L'incoronazione di Poppea

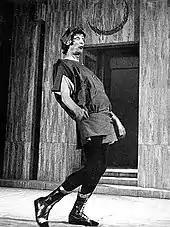
From the 1962 Glyndebourne production: Lucano, played by Hugues Cuénod, performs in his singing contest with Nerone (act 2, scene 6)

"L'incoronazione di Poppea" was first performed at the Teatro Santi Giovanni e Paolo, Venice, as part of the 1642–43 carnival season. The theatre, opened in 1639, had earlier staged the première of Monteverdi's opera "Le Nozze d'Enea in Lavinia", and a revival of the composer's "Il ritorno d'Ulisse in patria". The theatre was later described by an observer: "... marvellous scene changes, majestic and grand appearances [of the performers] ... and a magnificent flying machine; you see, as if commonplace, glorious heavens, deities, seas, royal palaces, woods, forests ...". The theatre held about 900 people, and the stage was much bigger than the auditorium.